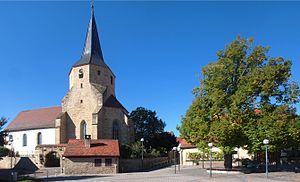
Tamm est une commune de Bade-Wurtemberg, située dans l'arrondissement de Ludwigsbourg, dans la région de Stuttgart, dans le district de Stuttgart.